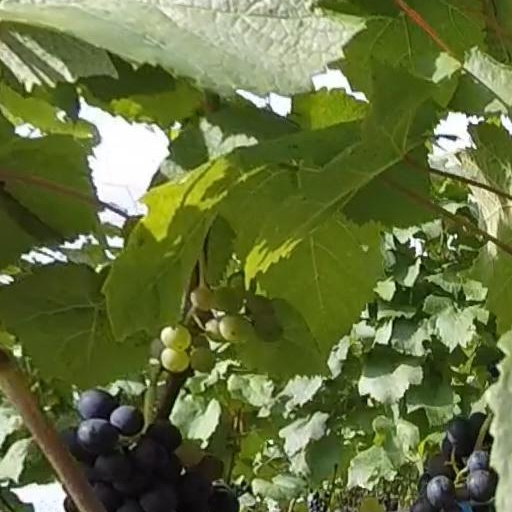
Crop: grape